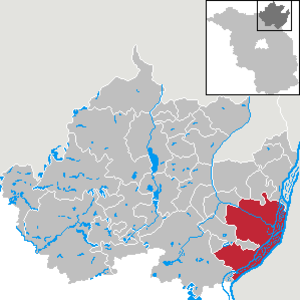
Schwedt/Oder
Kort
Schwedt/Oder er med et indbyggertal på 36.677 mennesker, den folkerigeste kommune i landkreis Uckermark i den nordøstlige del af den tyske delstat Brandenburg. Med ca. 200 km² er den nummer 77 på lidten over de arealmæssigt største kommuner i Tyskland